Gu An

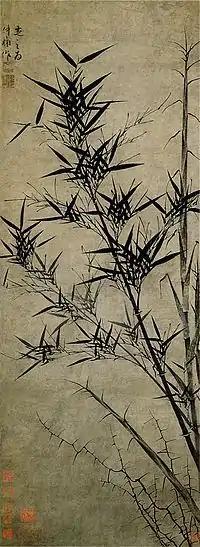
"New Bamboo" by Gu An, 14th century, Palace Museum

Gu An ((ca. 1289–after 1365), style name as Dingzhi, pseudonym as Yuna Jushi, was a famed Chinese painter in the Yuan Dynasty.